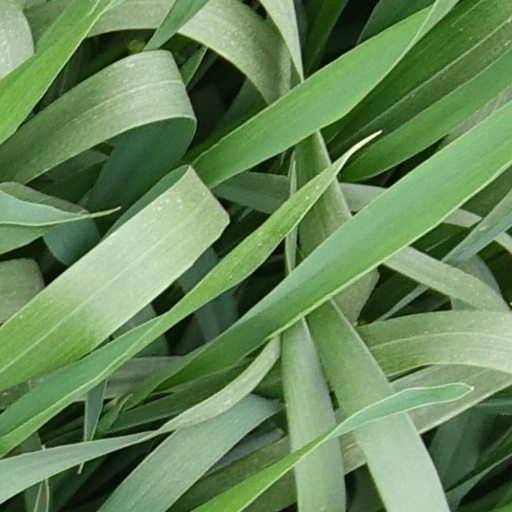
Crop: wheat